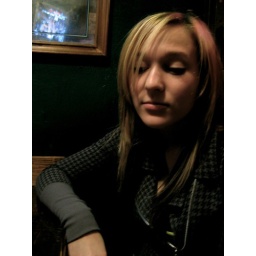
girl in a bar